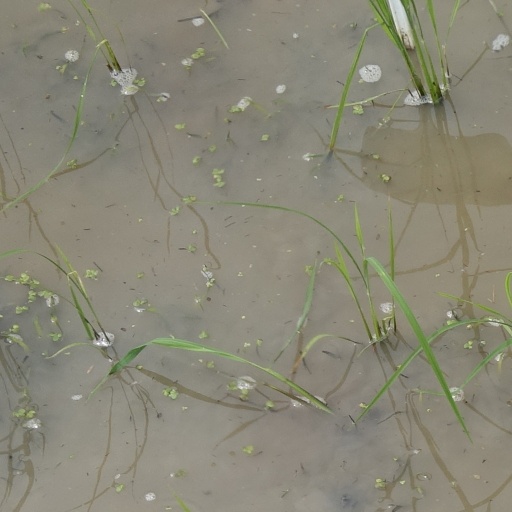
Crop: rice